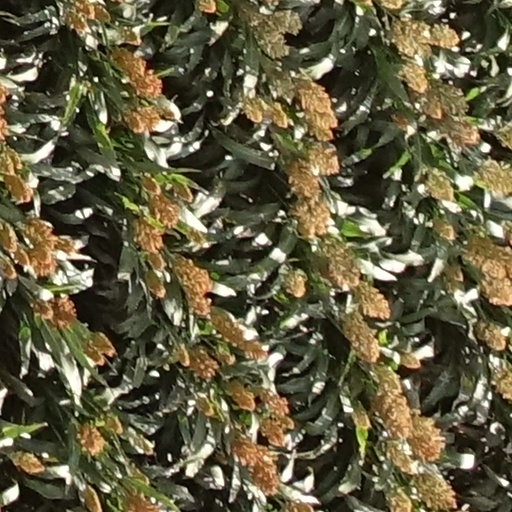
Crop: sorghum